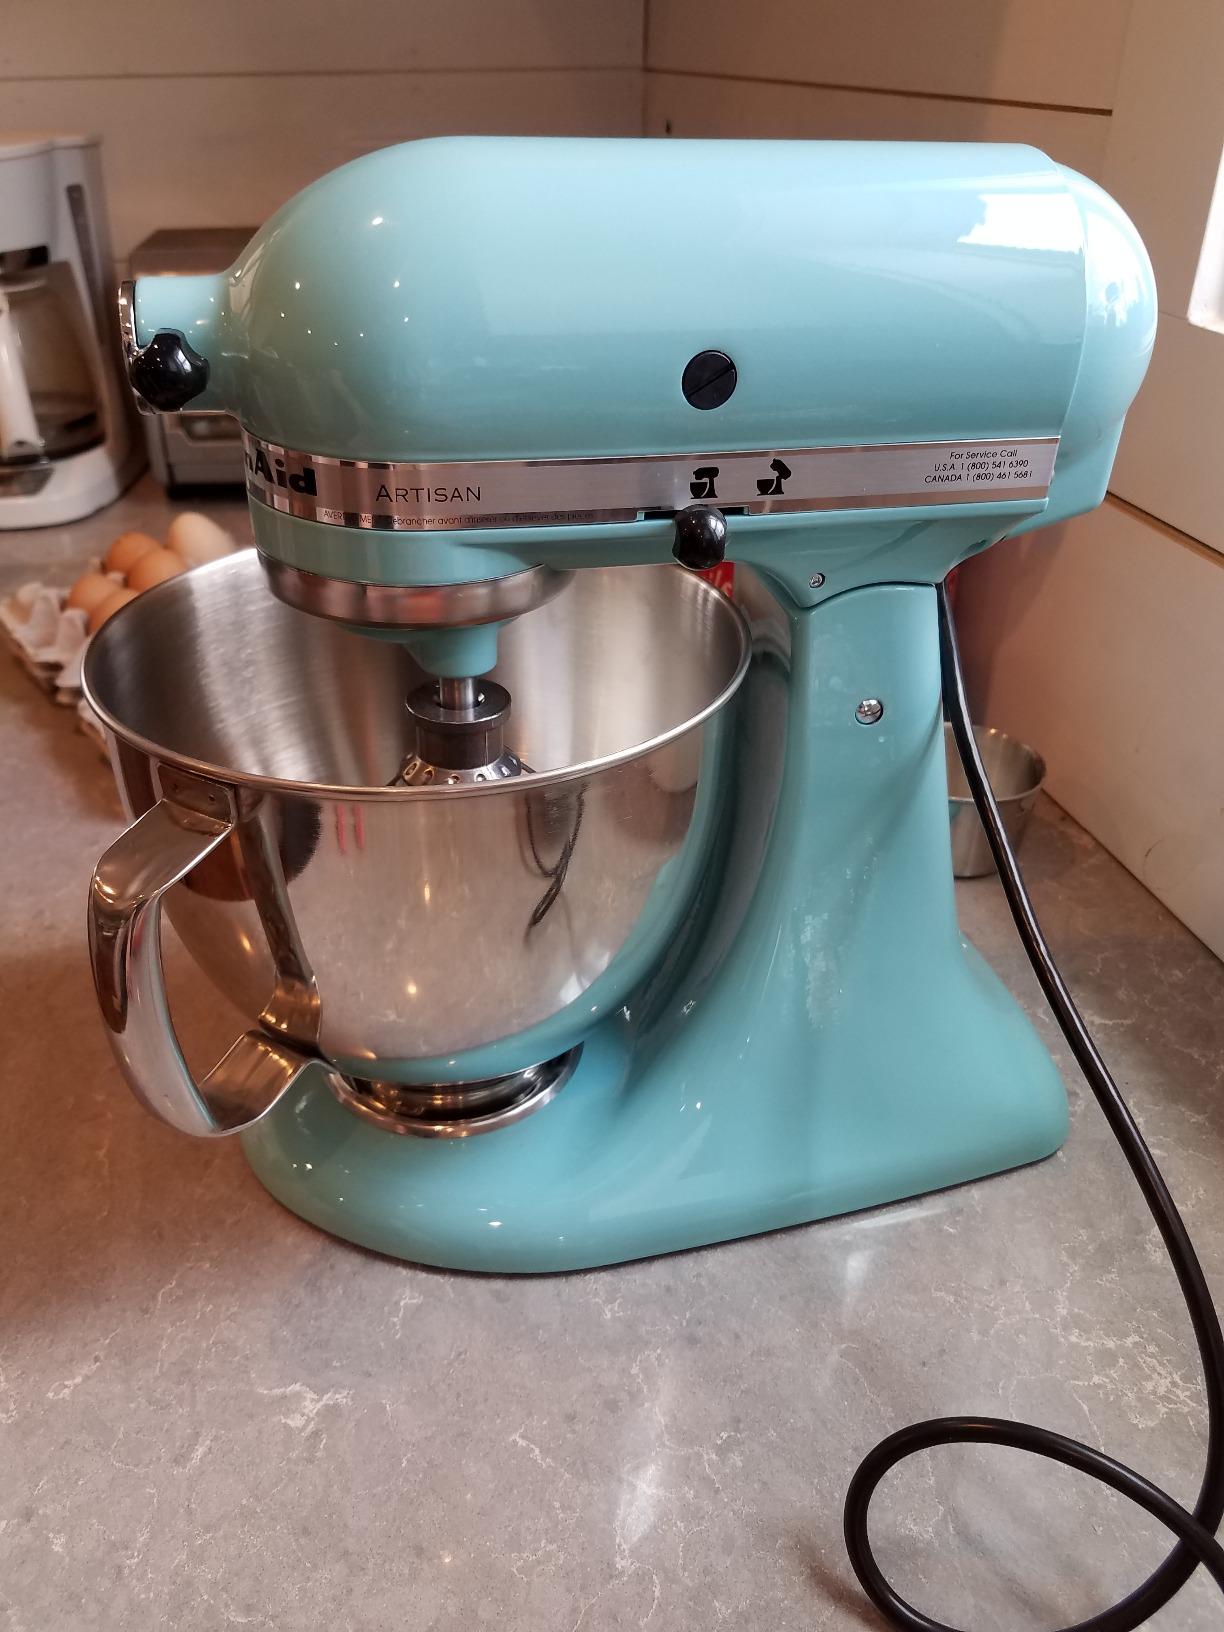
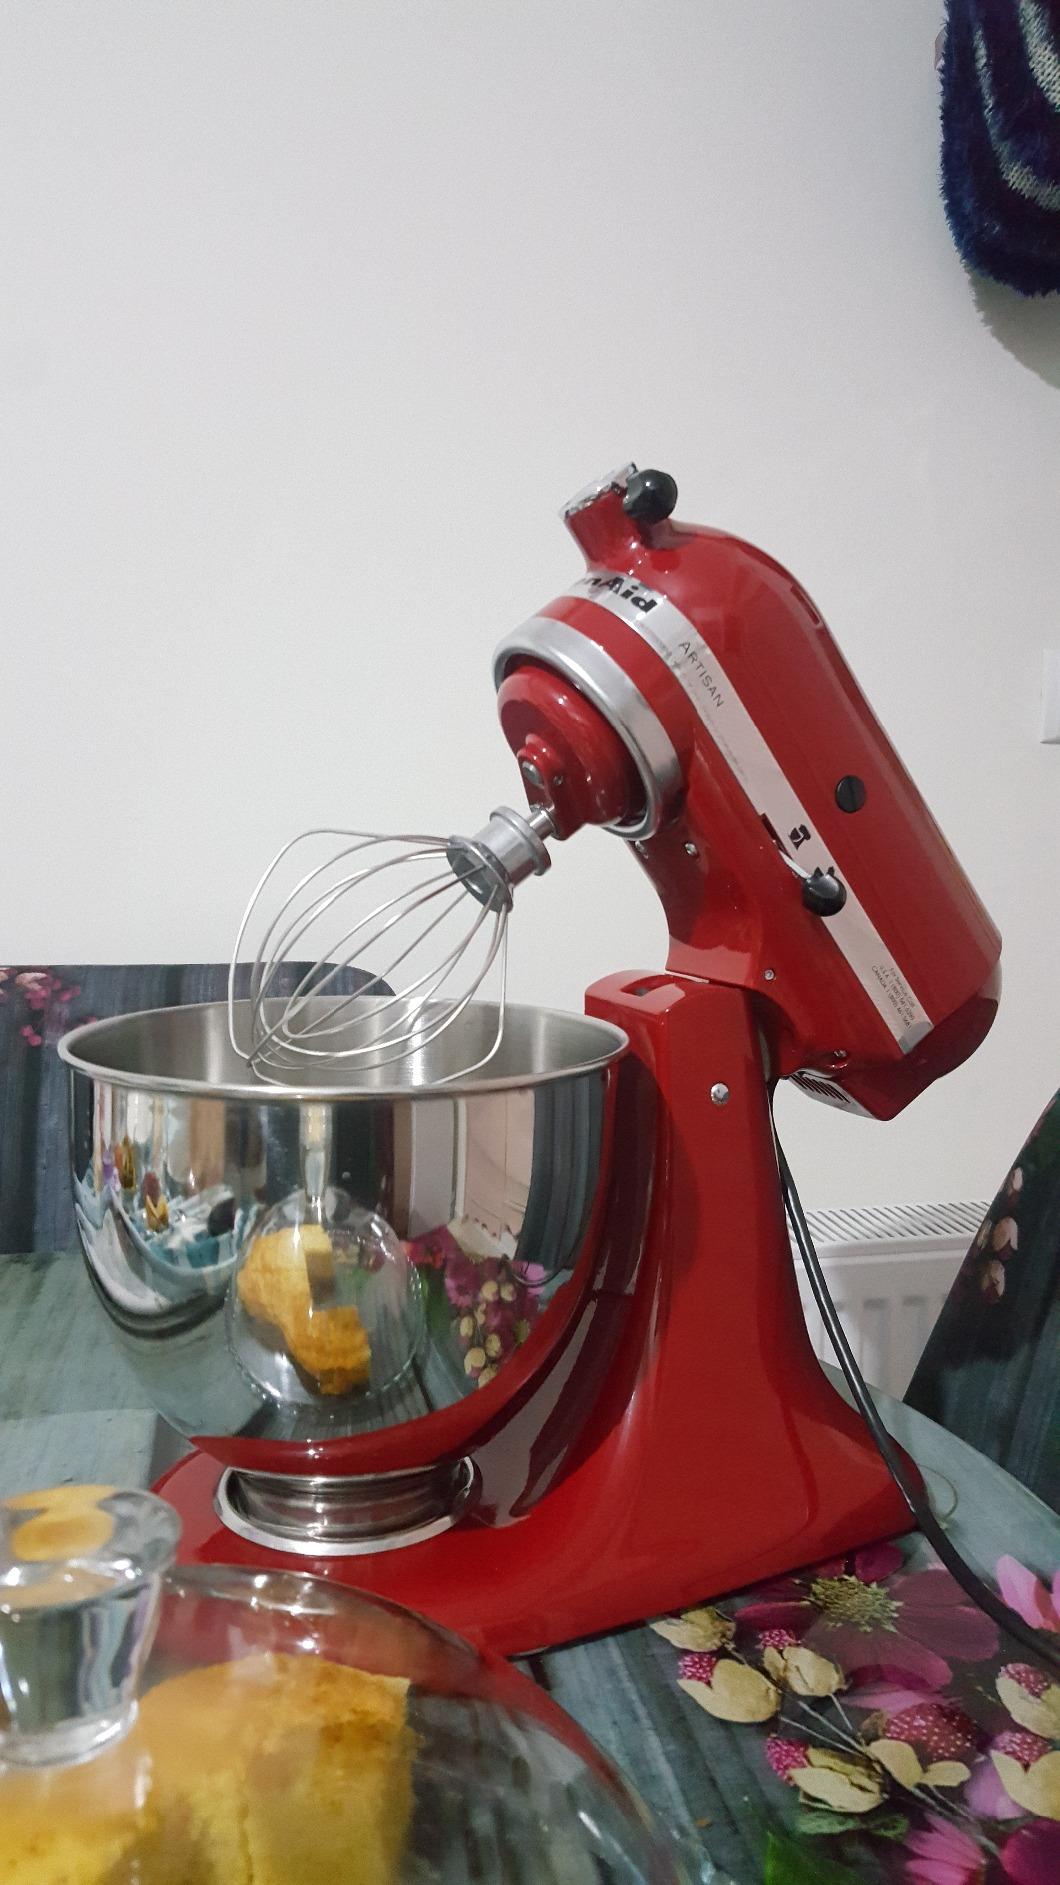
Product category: items_mixer
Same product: no